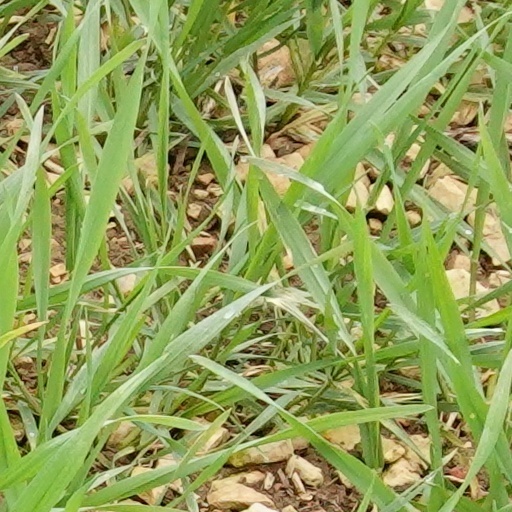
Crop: wheat